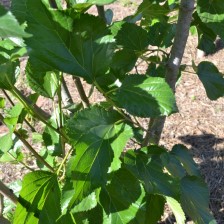
Variety: ChiangMaiBuriram60